Blanche Nevin

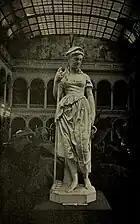
"Maud Muller", in the Woman's Building, 1893

She exhibited a marble statue of "Maud Muller" at the 1876 Centennial Exposition in Philadelphia. She exhibited it again at the 1893 World's Columbian Exposition, where it was placed in the Woman's Building's Rotunda. The statue is now owned by the Iris Club in Lancaster.